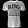
Label: T - shirt / top